Trans–Asian railway

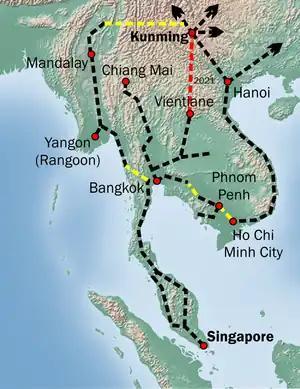
Connections in Southeast Asia, built (black), projected (yellow) and yet to open (red).

The Trans-Asian Railway Network Agreement is an agreement signed on 10 November 2006, by seventeen Asian nations as part of a United Nations Economic and Social Commission for Asia and the Pacific (UNESCAP) effort to build a transcontinental railway network between Europe and Pacific ports in China. The plan has sometimes been called the "Iron Silk Road" in reference to the historical Silk Road trade routes. UNESCAP's Transport & Tourism Division began work on the initiative in 1992 when it launched the Asian Land Transport Infrastructure Development project.